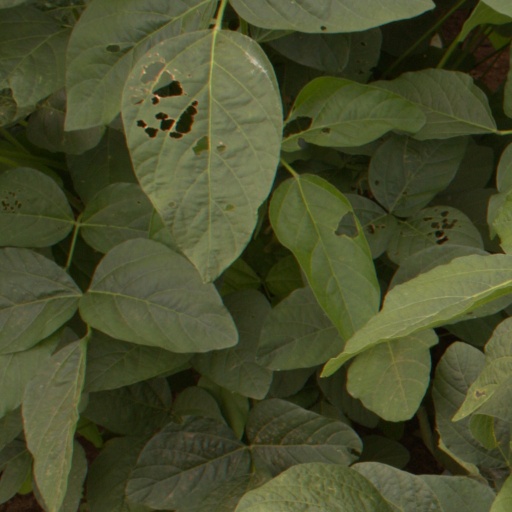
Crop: soybean